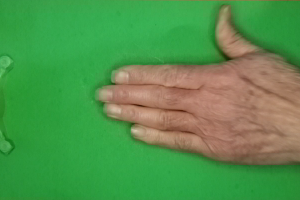
Label: paper